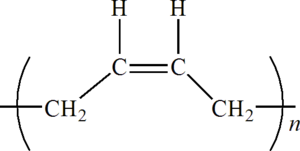
Le polybutadiène, dont le sigle est BR, est un caoutchouc synthétique d’usage général de grande consommation. Il résulte de la polymérisation du buta-1,3-diène.